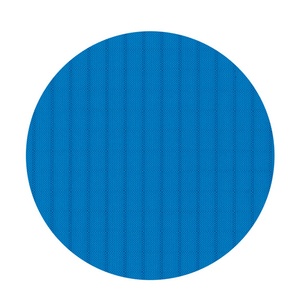
Bainbridge AIRX-650N Royal Blue 152cm
Brand: Columbus
Category: Sporting Goods > Outdoor Recreation > Boating & Water Sports > Boating & Water Sport Apparel > Life Jacket Accessories > Life Jacket Storage Bags